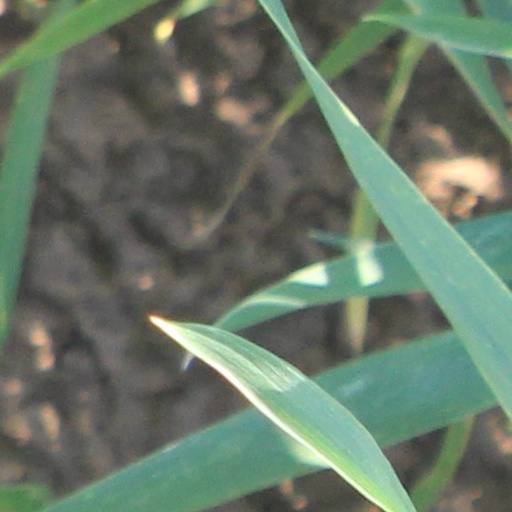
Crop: wheat